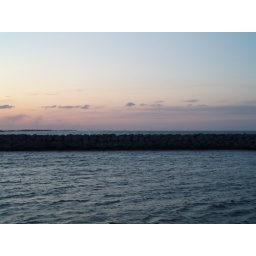
Beautiful purples and blues in the sky and water over a rock jetty.